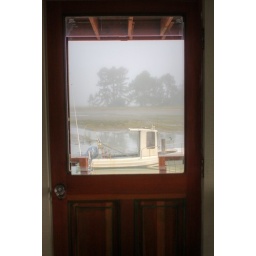
Fishing boat moored at the dock of a little house on stilts in Bolinas, Marin County, CA.